Lincoln Square, Manhattan

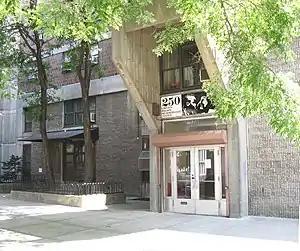
Lincoln Square Neighborhood Center

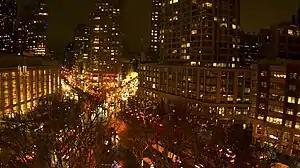
Lincoln Square at night

Lincoln Square is the name of both a square and the surrounding neighborhood on the Upper West Side of Manhattan in New York City. Lincoln Square is centered on the intersection of Broadway and Columbus Avenue, between West 65th and 66th streets. The neighborhood is bounded by Columbus and Amsterdam avenues to the east and west, and 66th and 63rd streets to the north and south, respectively. However, the term can be extended to refer to the neighborhood between 59th and 72nd streets. It is bounded by Hell's Kitchen, Riverside South, Central Park, and the Upper West Side proper. The Walt Disney Company’s New York City campus was located here, including ABC News, ESPN, Hulu, and studios for WABC-TV.